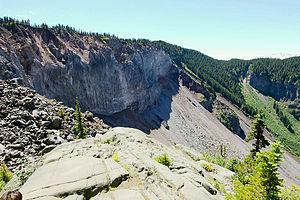
Un barrage naturel est un obstacle d'origine non humaine et de taille variable qui entrave le lit d'un cours d'eau au point que celui-ci forme une étendue d'eau en amont du barrage. C'est le principal processus de formation des lacs naturels avec l'endoréisme ou la subsidence. Sa rupture plus ou moins soudaine peut provoquer des inondations en aval.
La coulée de lave de Rubble Creek, en anglais Rubble Creek Lava Flow, est une coulée de lave du Canada située en Colombie-Britannique. Émise par le pic Clinker, un stratovolcan peu proéminent, elle s'est dirigée vers le nord-ouest puis l'ouest en obstruant la vallée glaciaire de la Rubble Creek. En formant un barrage naturel, cette coulée a entraîné la formation du lac Garibaldi en amont mais aussi les deux petits lacs Garibaldi inférieur et Barrier.